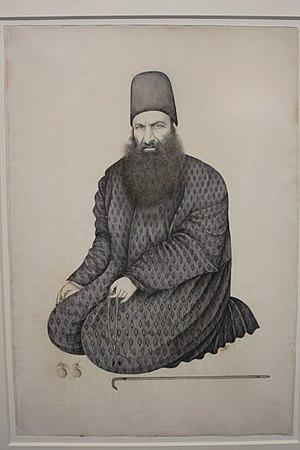
Portrait of Hadj Rukn al-Mulk Isfahani (1838-1912) - Iran - Tehran - 1880-1889 - Abu Turab Ghaffari - Louvre - MAO 775 - Lead pencil on paper.